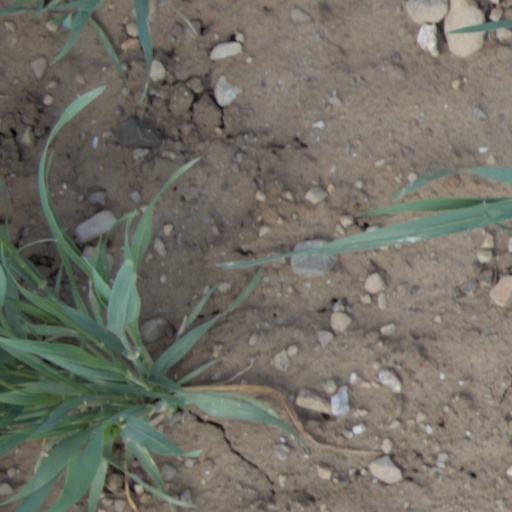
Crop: wheat